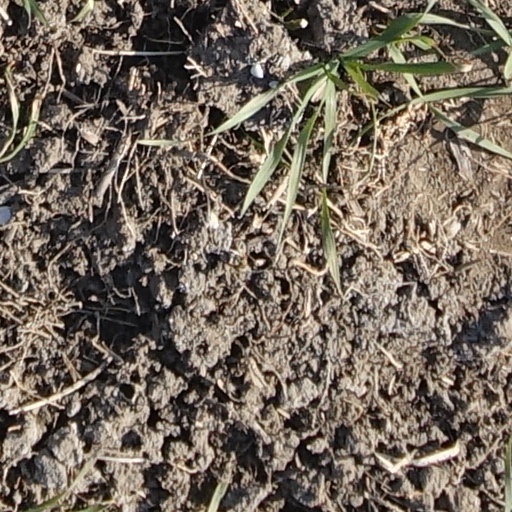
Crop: wheat